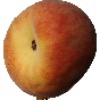
Label: Peach 1